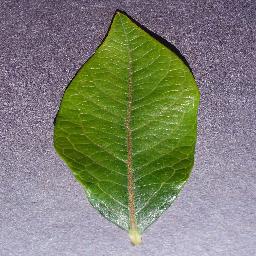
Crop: blueberry
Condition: healthy